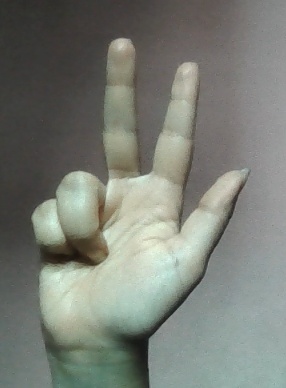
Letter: al